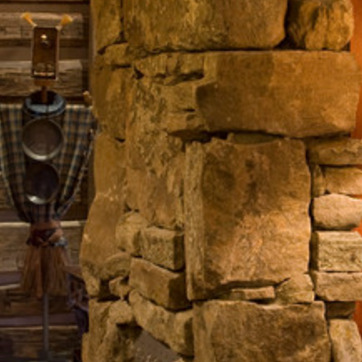
Material: stone